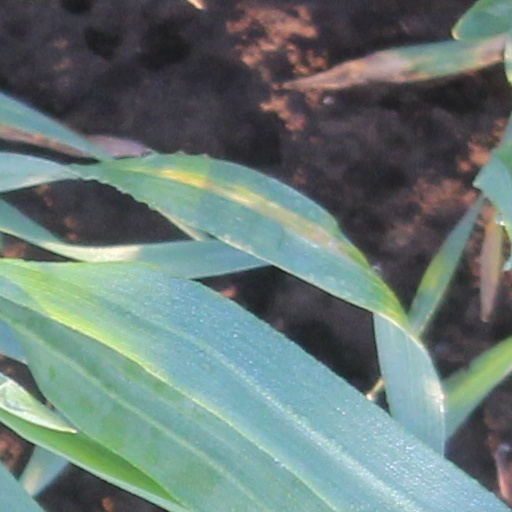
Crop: wheat